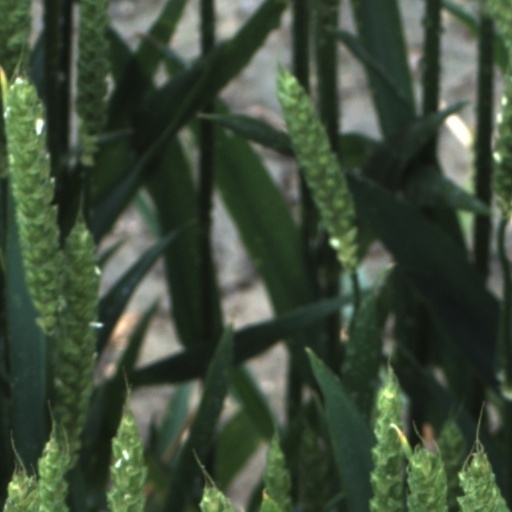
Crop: wheat